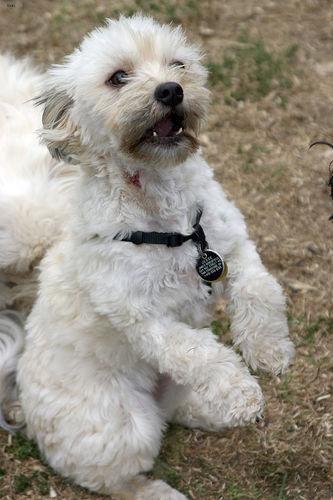
Breed: havanese